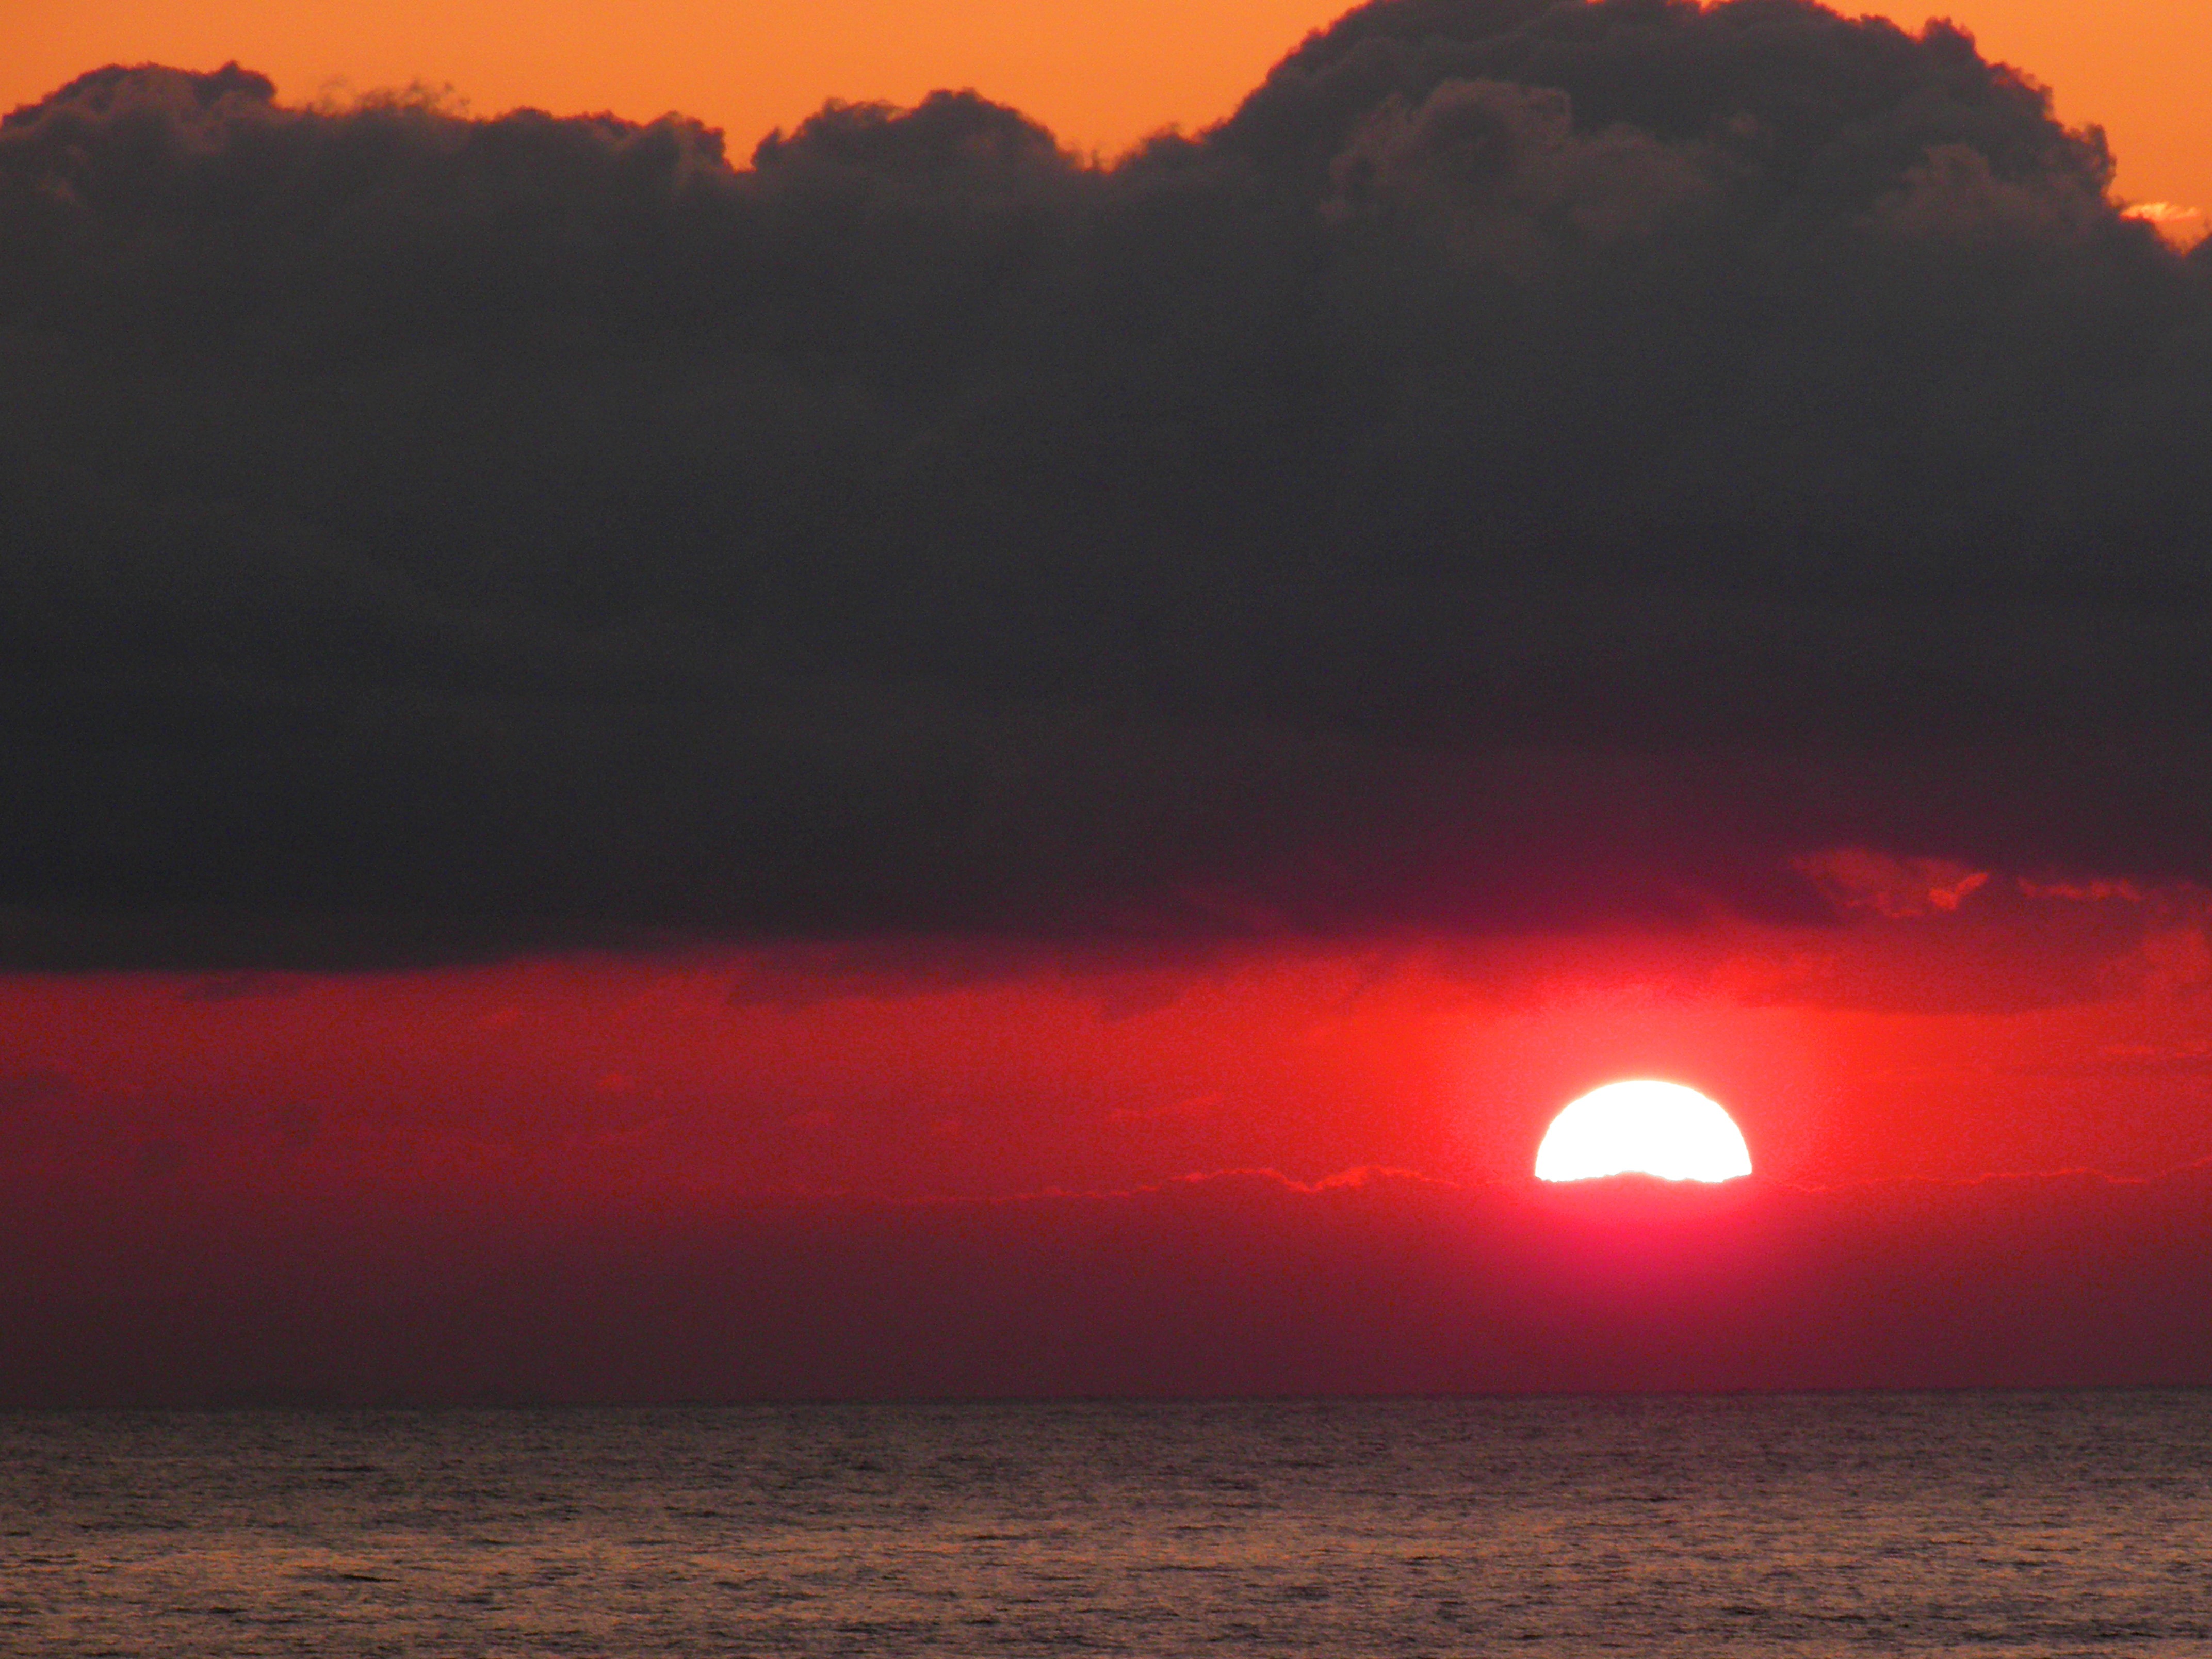
sea, coast, ocean, horizon, cloud, sky, sun, sunrise, sunset, morning, dawn, atmosphere, dusk, evening, afterglow, geological phenomenon, red sky at morning